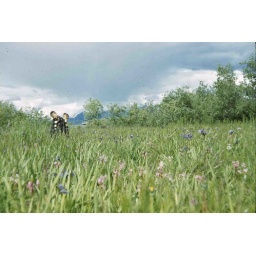
Brothers in a field of flowers